Celestial spheres

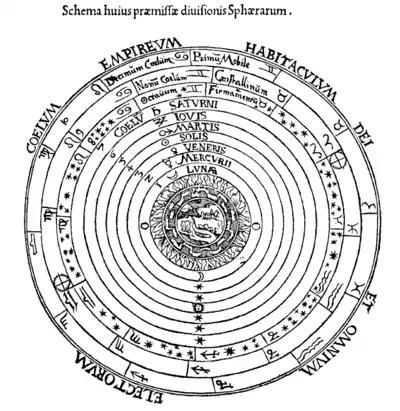
Geocentric celestial spheres; Peter Apian's "Cosmographia" (Antwerp, 1539)

The celestial spheres, or celestial orbs, were the fundamental entities of the cosmological models developed by Plato, Eudoxus, Aristotle, Ptolemy, Copernicus, and others. In these celestial models, the apparent motions of the fixed stars and planets are accounted for by treating them as embedded in rotating spheres made of an aetherial, transparent fifth element (quintessence), like gems set in orbs. Since it was believed that the fixed stars were unchanging in their positions relative to one another, it was argued that they must be on the surface of a single starry sphere.